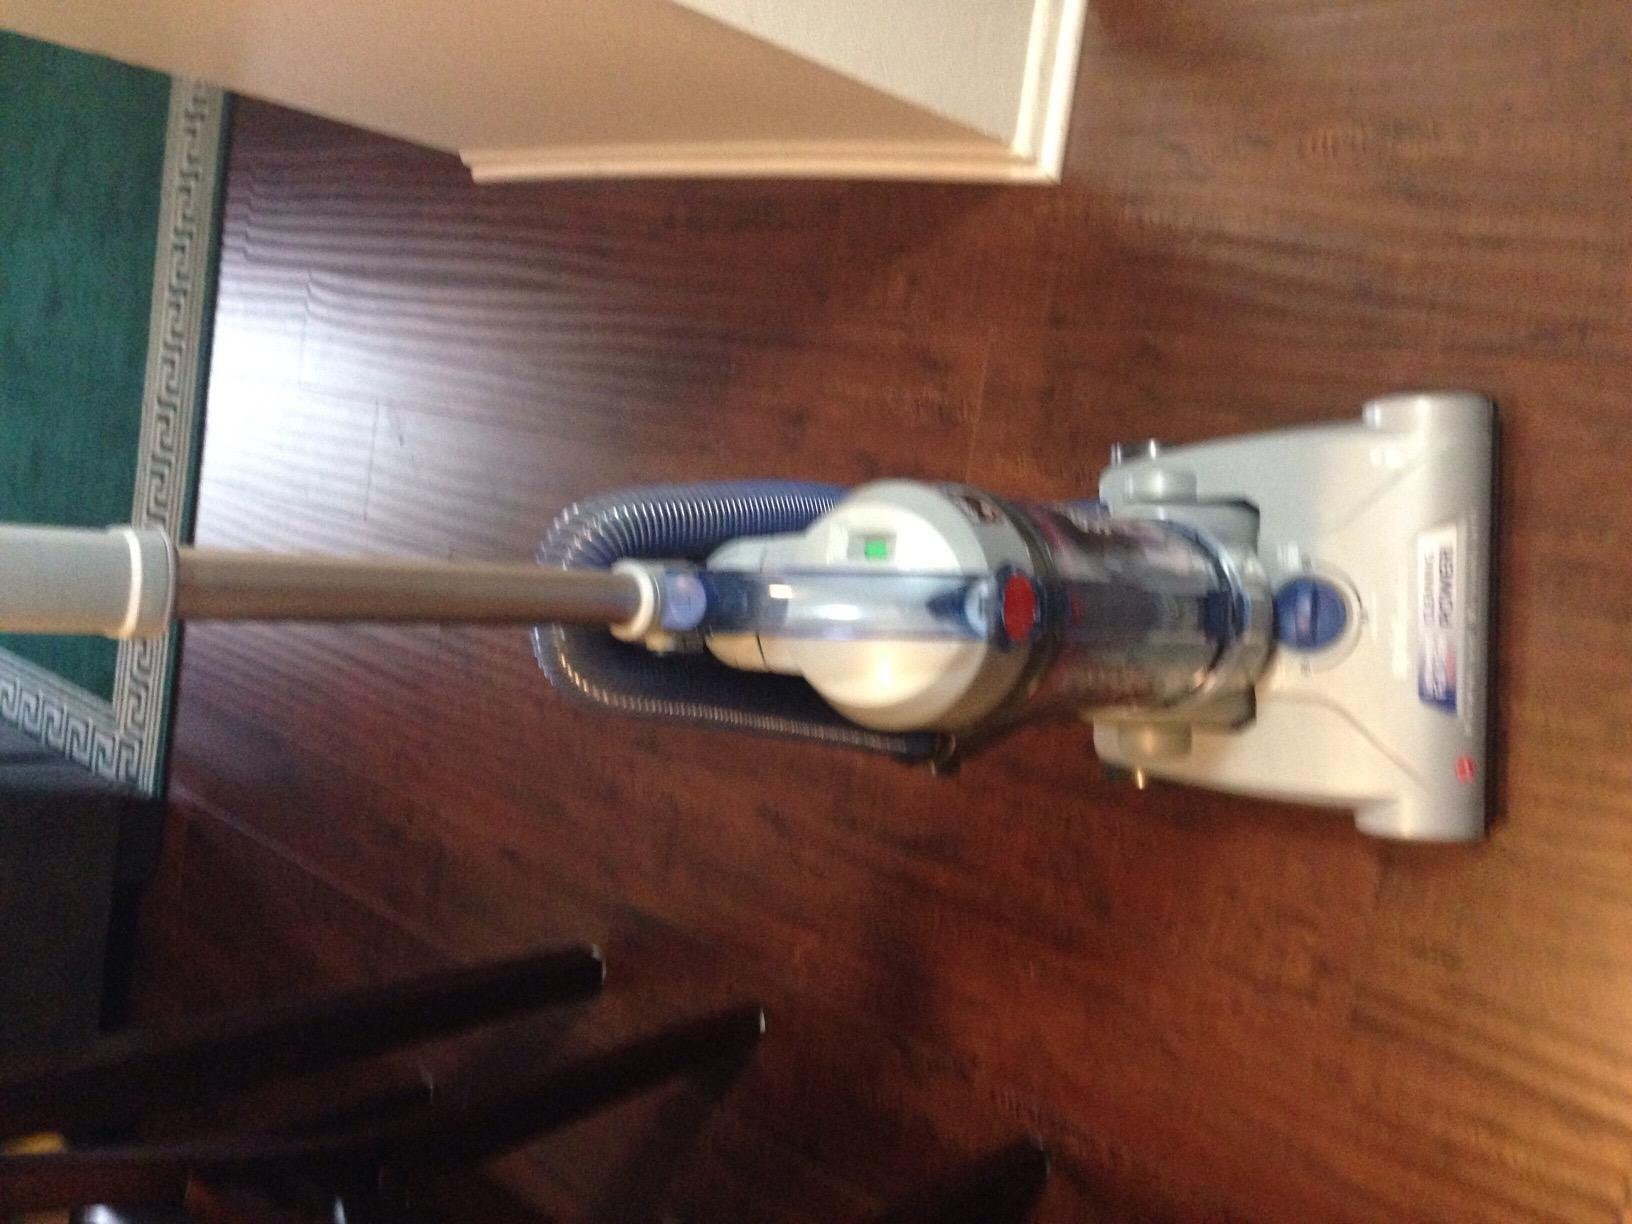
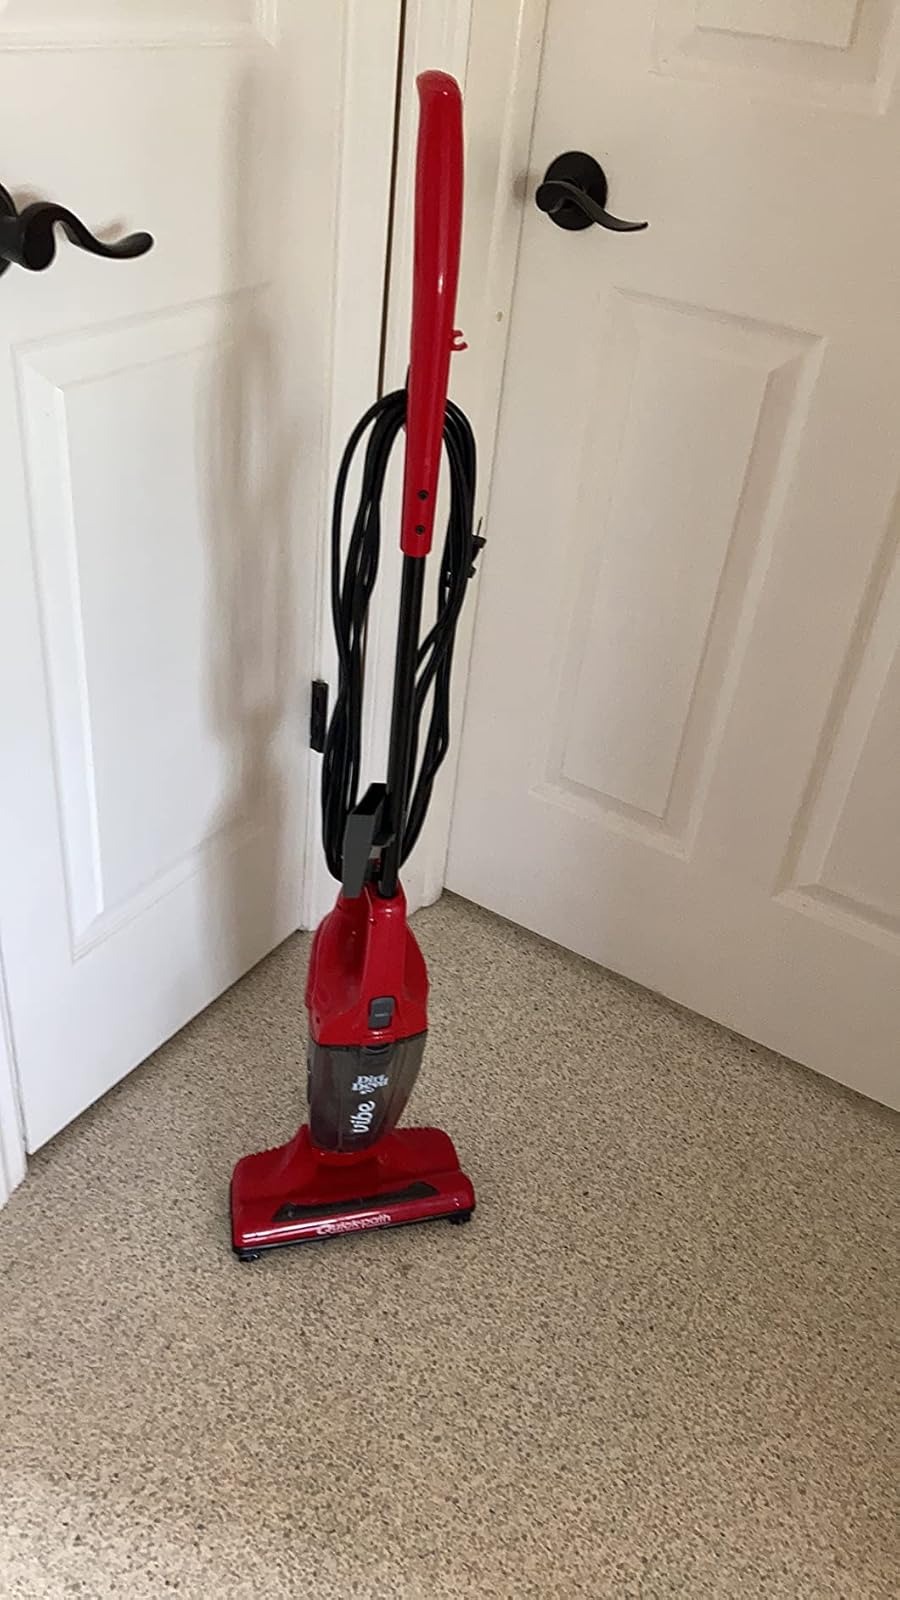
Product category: items_vacuum
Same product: no